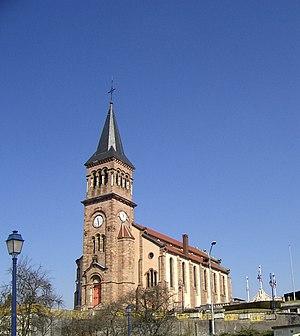
L'église Saint-Jean-Baptiste á Thillot
Le Thillot est une commune française de moyenne montagne située dans le département des Vosges ainsi que dans le massif du même nom, en Lorraine, dans la région Grand Est.